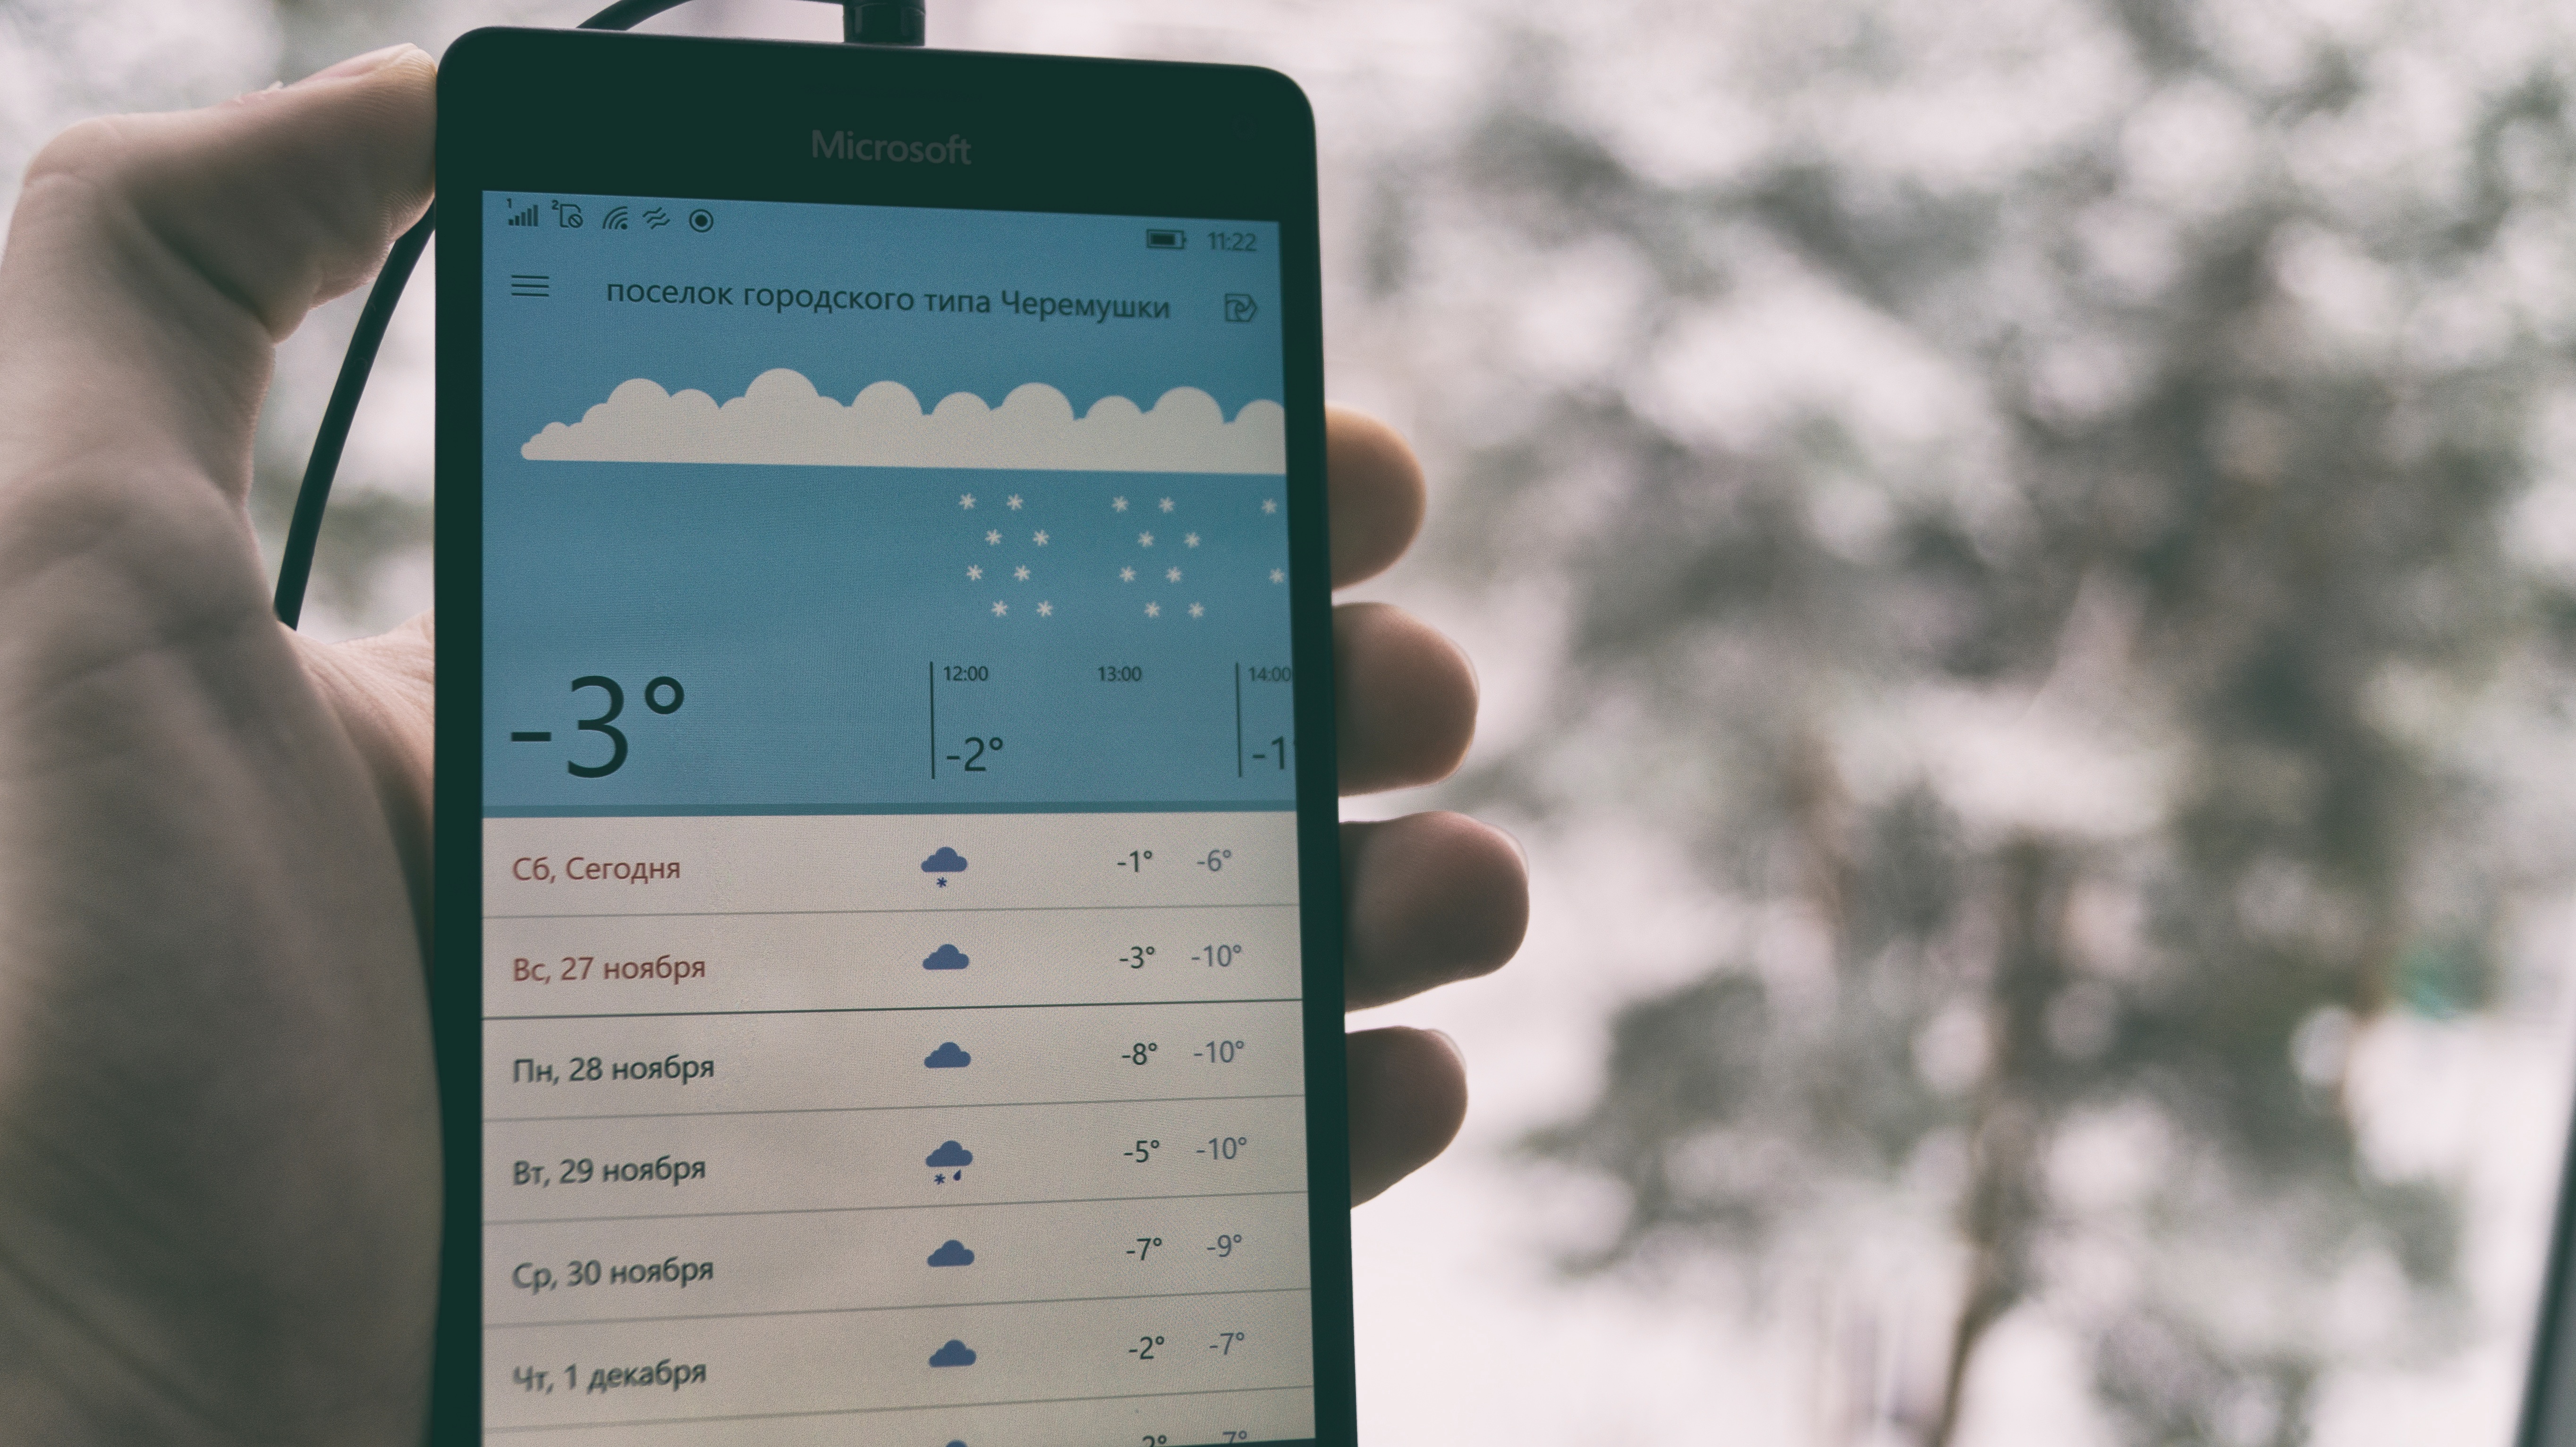
hand, white, color, gadget, mobile phone, screenshot